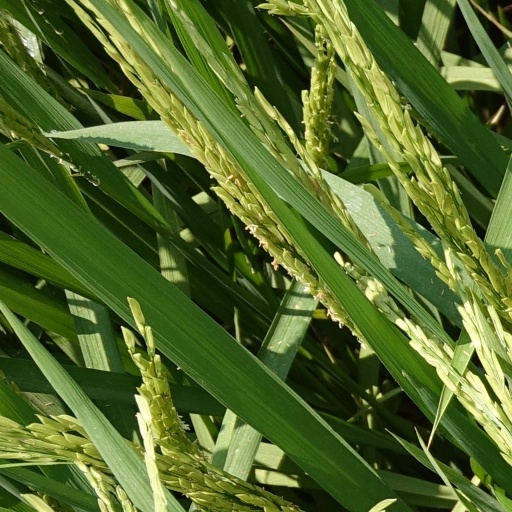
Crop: rice